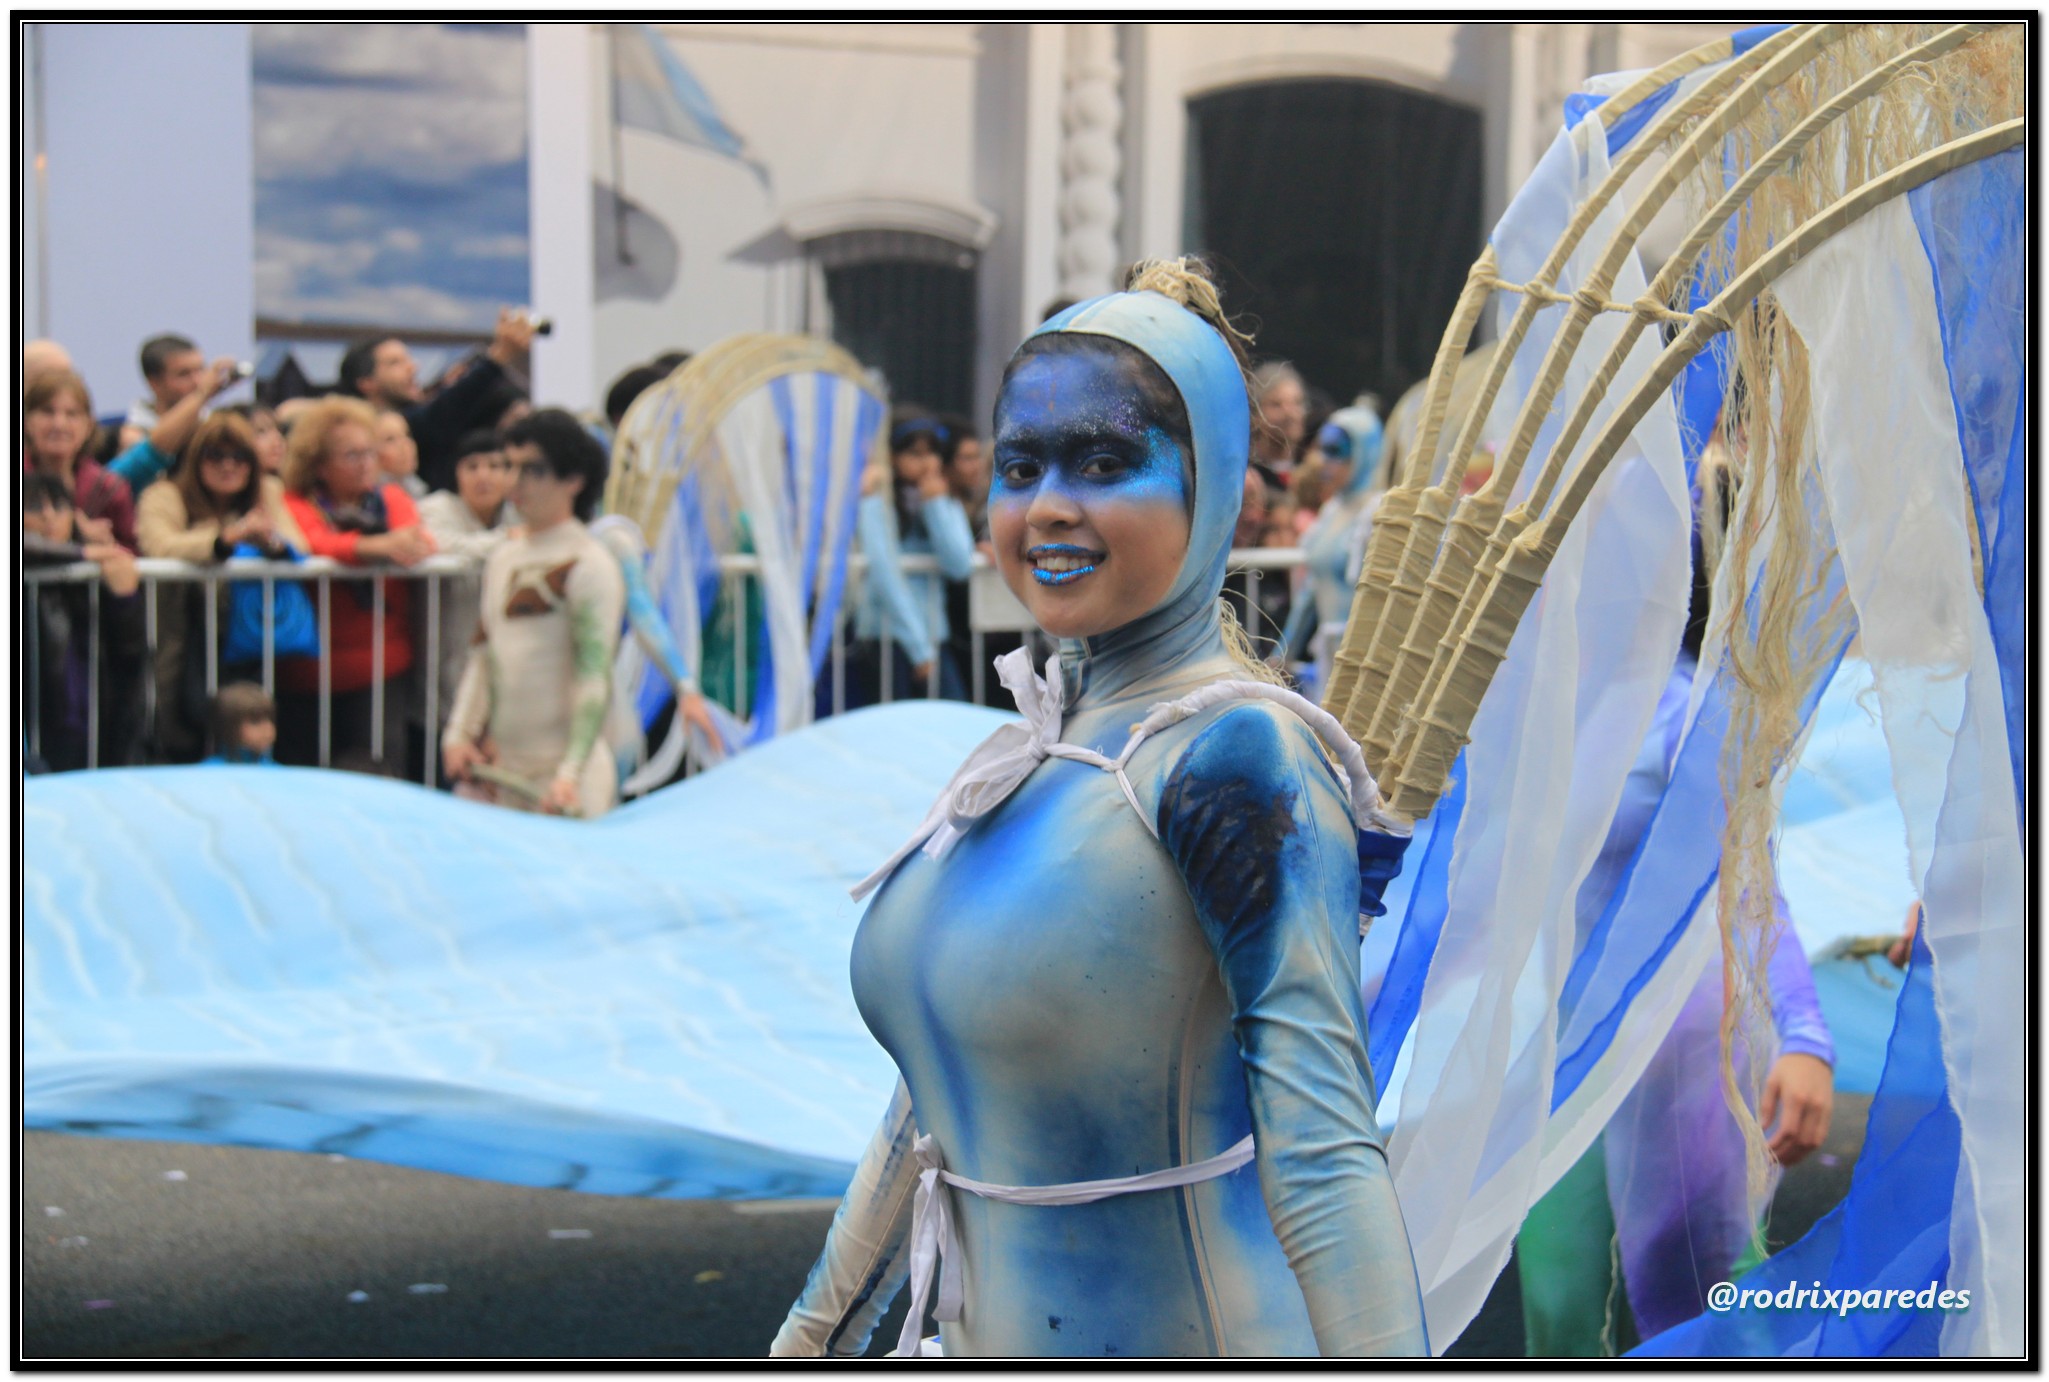
performance art, art, festival, argentina, militar, desfile, civico, 1810, 2505, bicentenario, 25052010